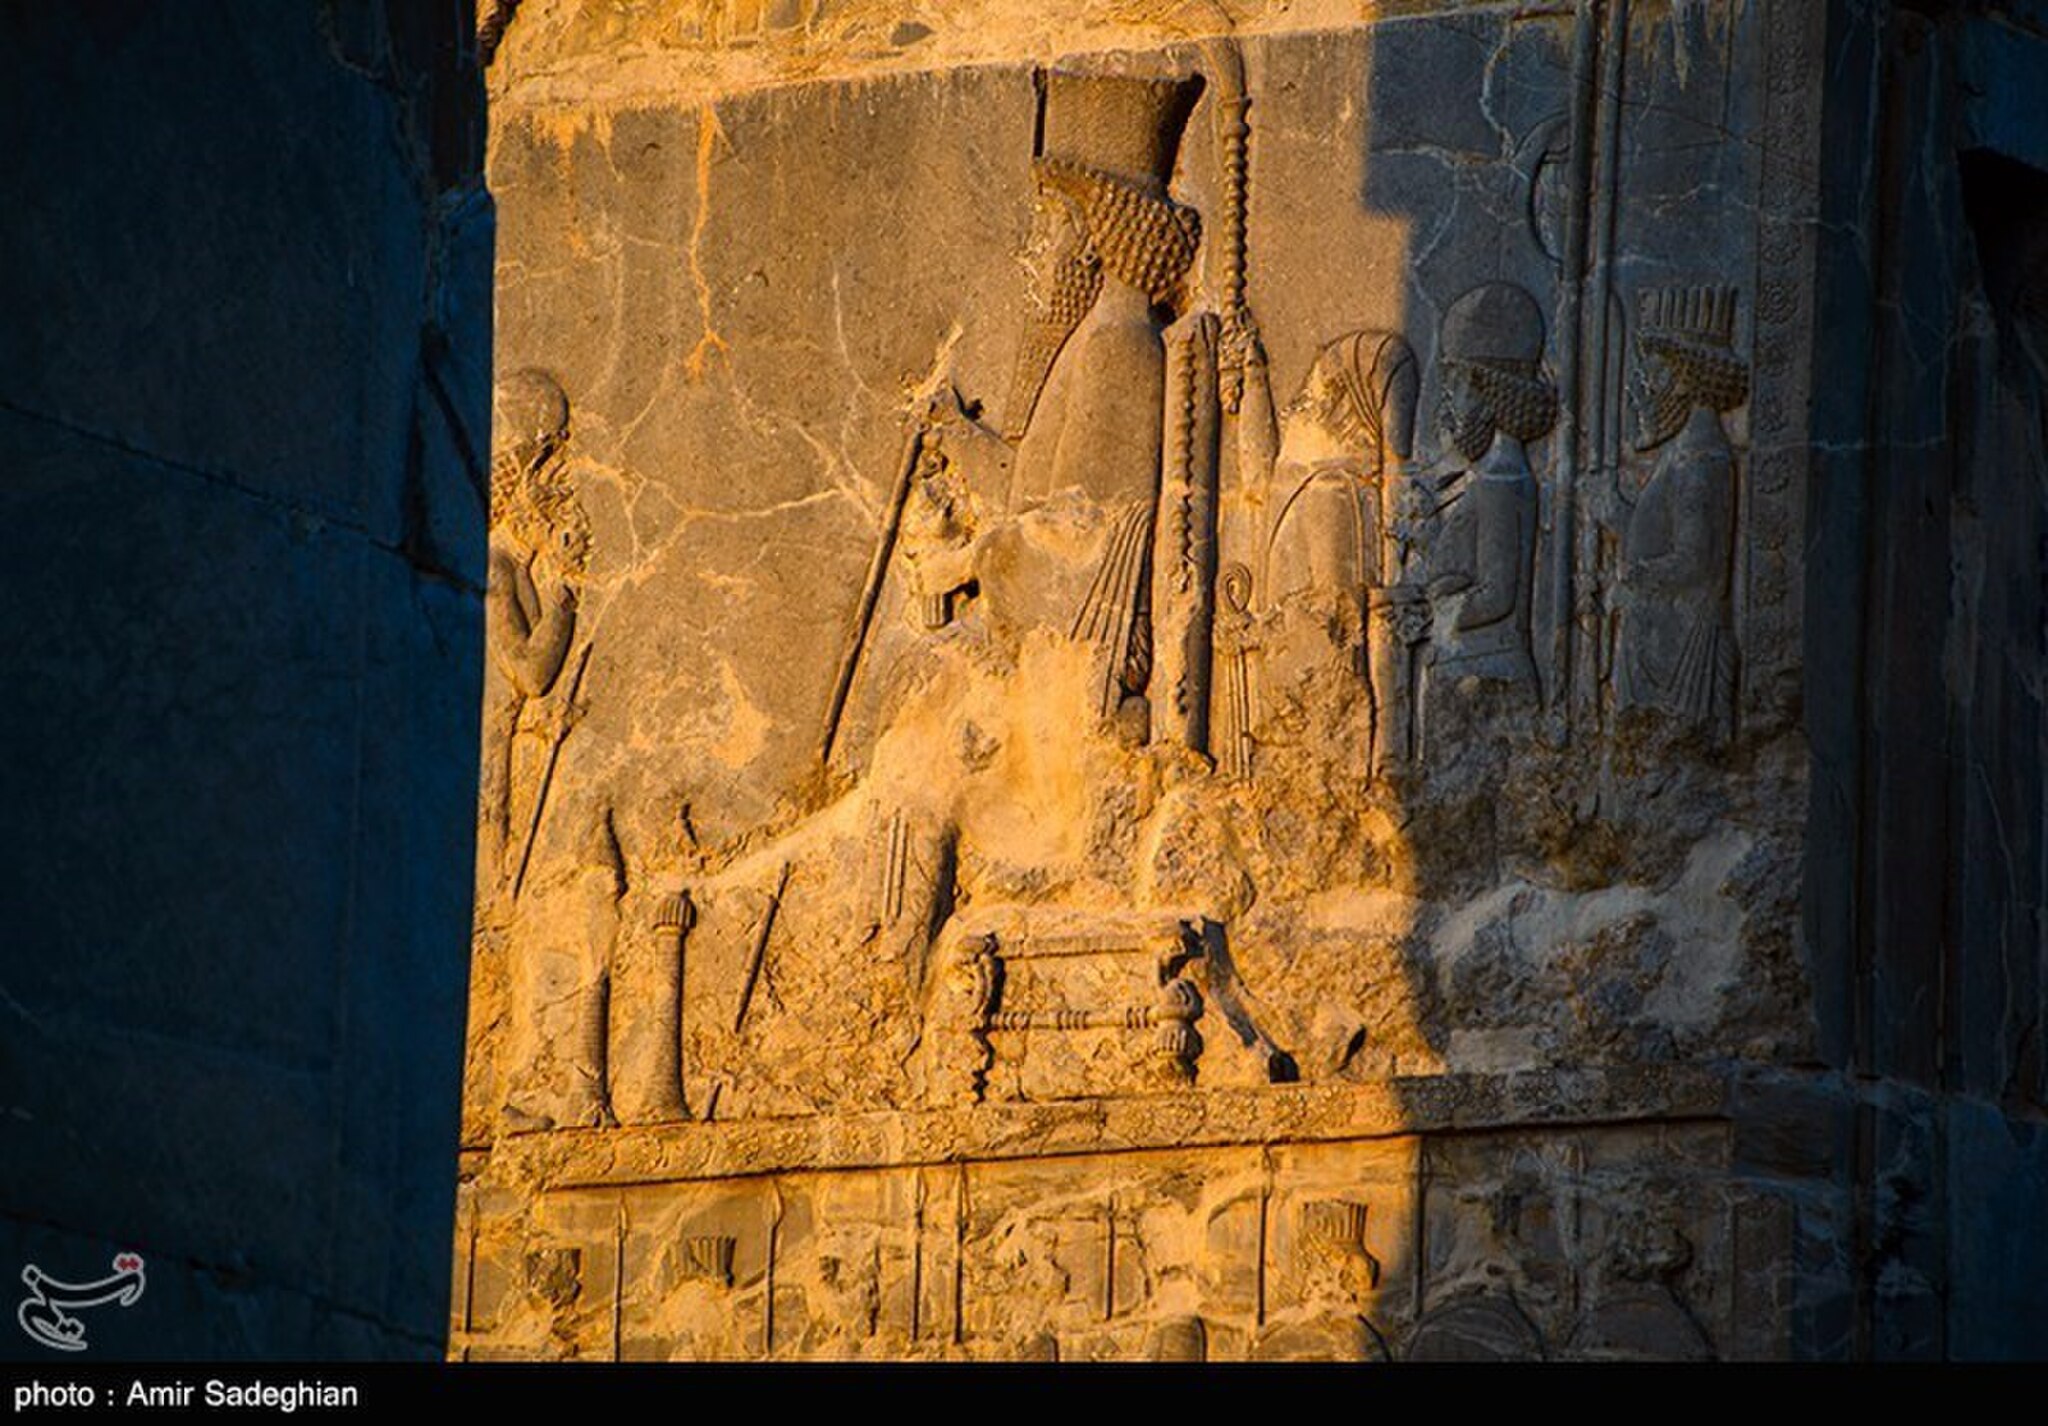
Title: Persepolis2020-09-26 2
Description: Persepolis in 2020
Date: 2020-09-26
Categories: License review needed, Tasnimnews review needed, 2020 in Persepolis, Photos by Amir Sadeghian for Tasnim News Agency, Photos from Tasnim News Agency